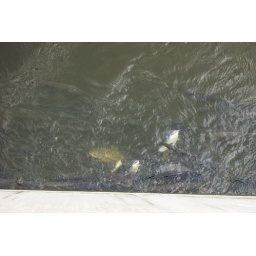
fish near the dam (the white ones are tthe bottoms of LARGE catfish!)